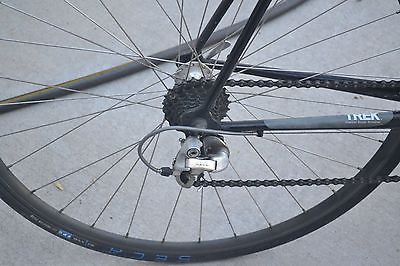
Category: bicycle